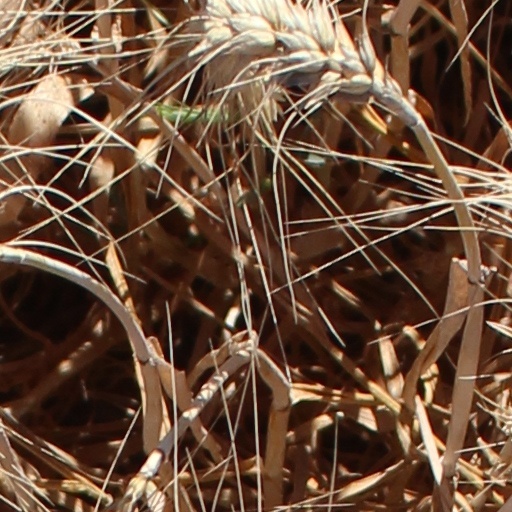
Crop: wheat